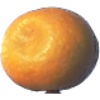
Label: Kumquats 1